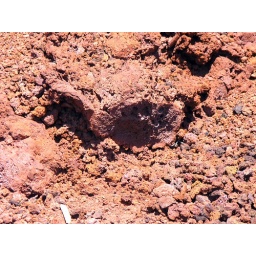
A look at some of the red volcanic rocks at the top of Lava Butte (part of the Newberry national volcanic monument in central Oregon).